Mohammed Alkobaisi

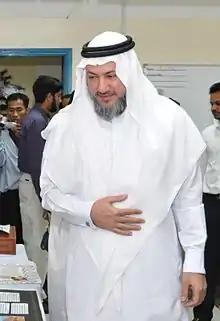
Mohammed Alkobaisi

He holds a PhD from Baghdad University, 2002, in specialized Islamic studies. The thesis was titled: 'The Lost Part of Tafseer Ibn Abi Hatim Ar-Razi'. He holds 'Ejazaah' scholarly degree, in the six books of hadith, with continuous-chain to Mohammed. He holds many 'Ejaazah' scholarly degrees, from different scholars in different linguistic and Islamic Sciences.